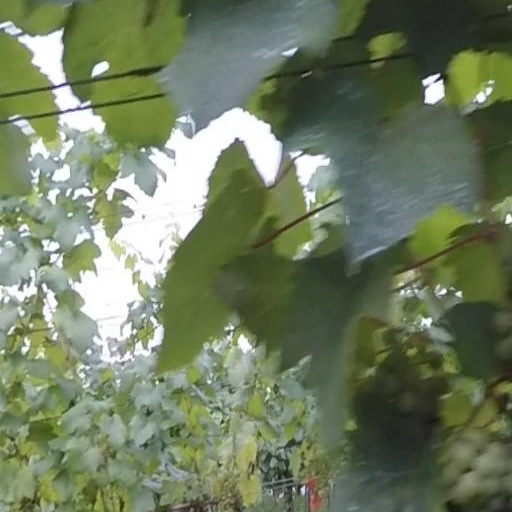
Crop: grape